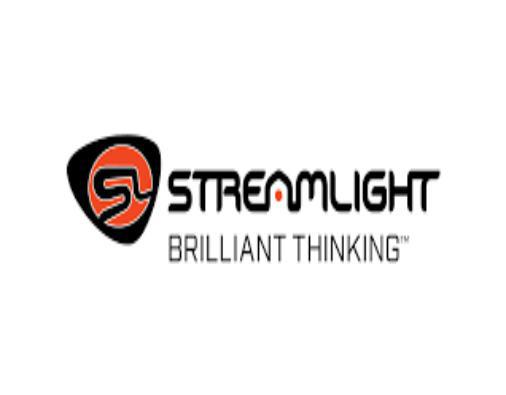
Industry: Necessities